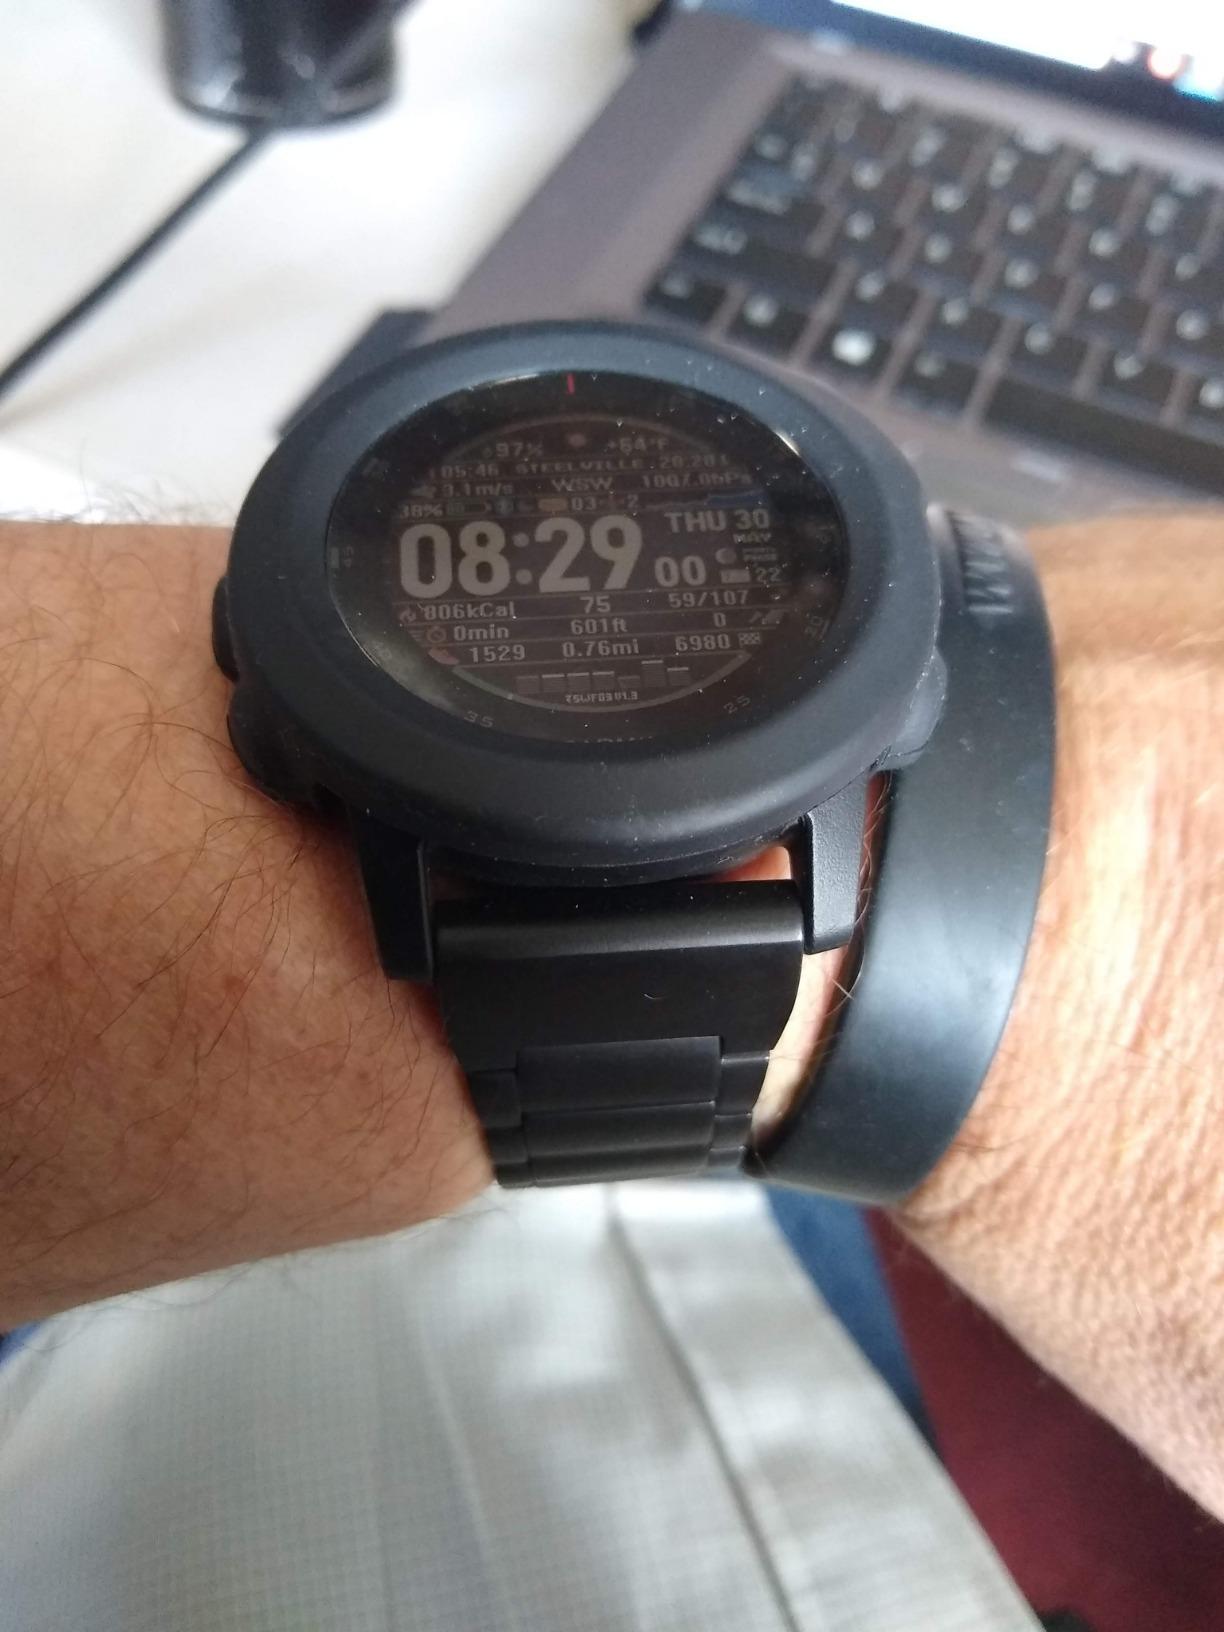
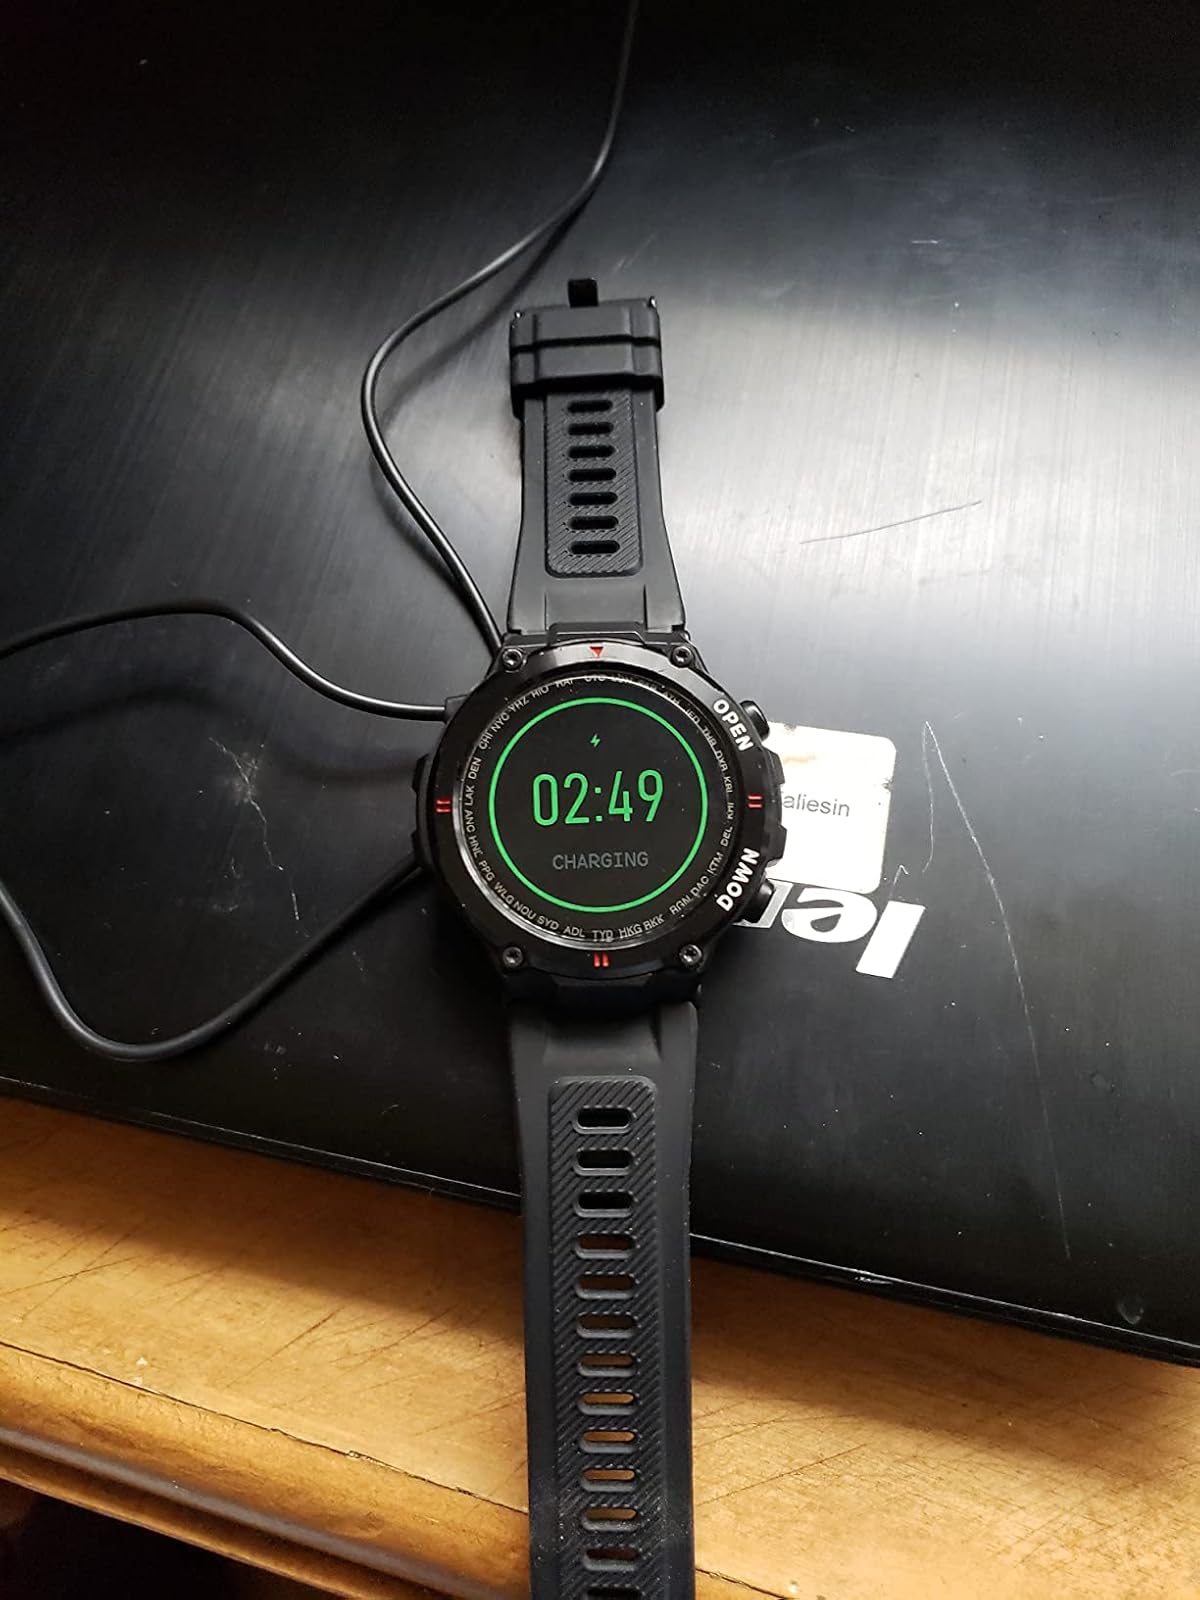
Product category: smartwatch
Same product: no